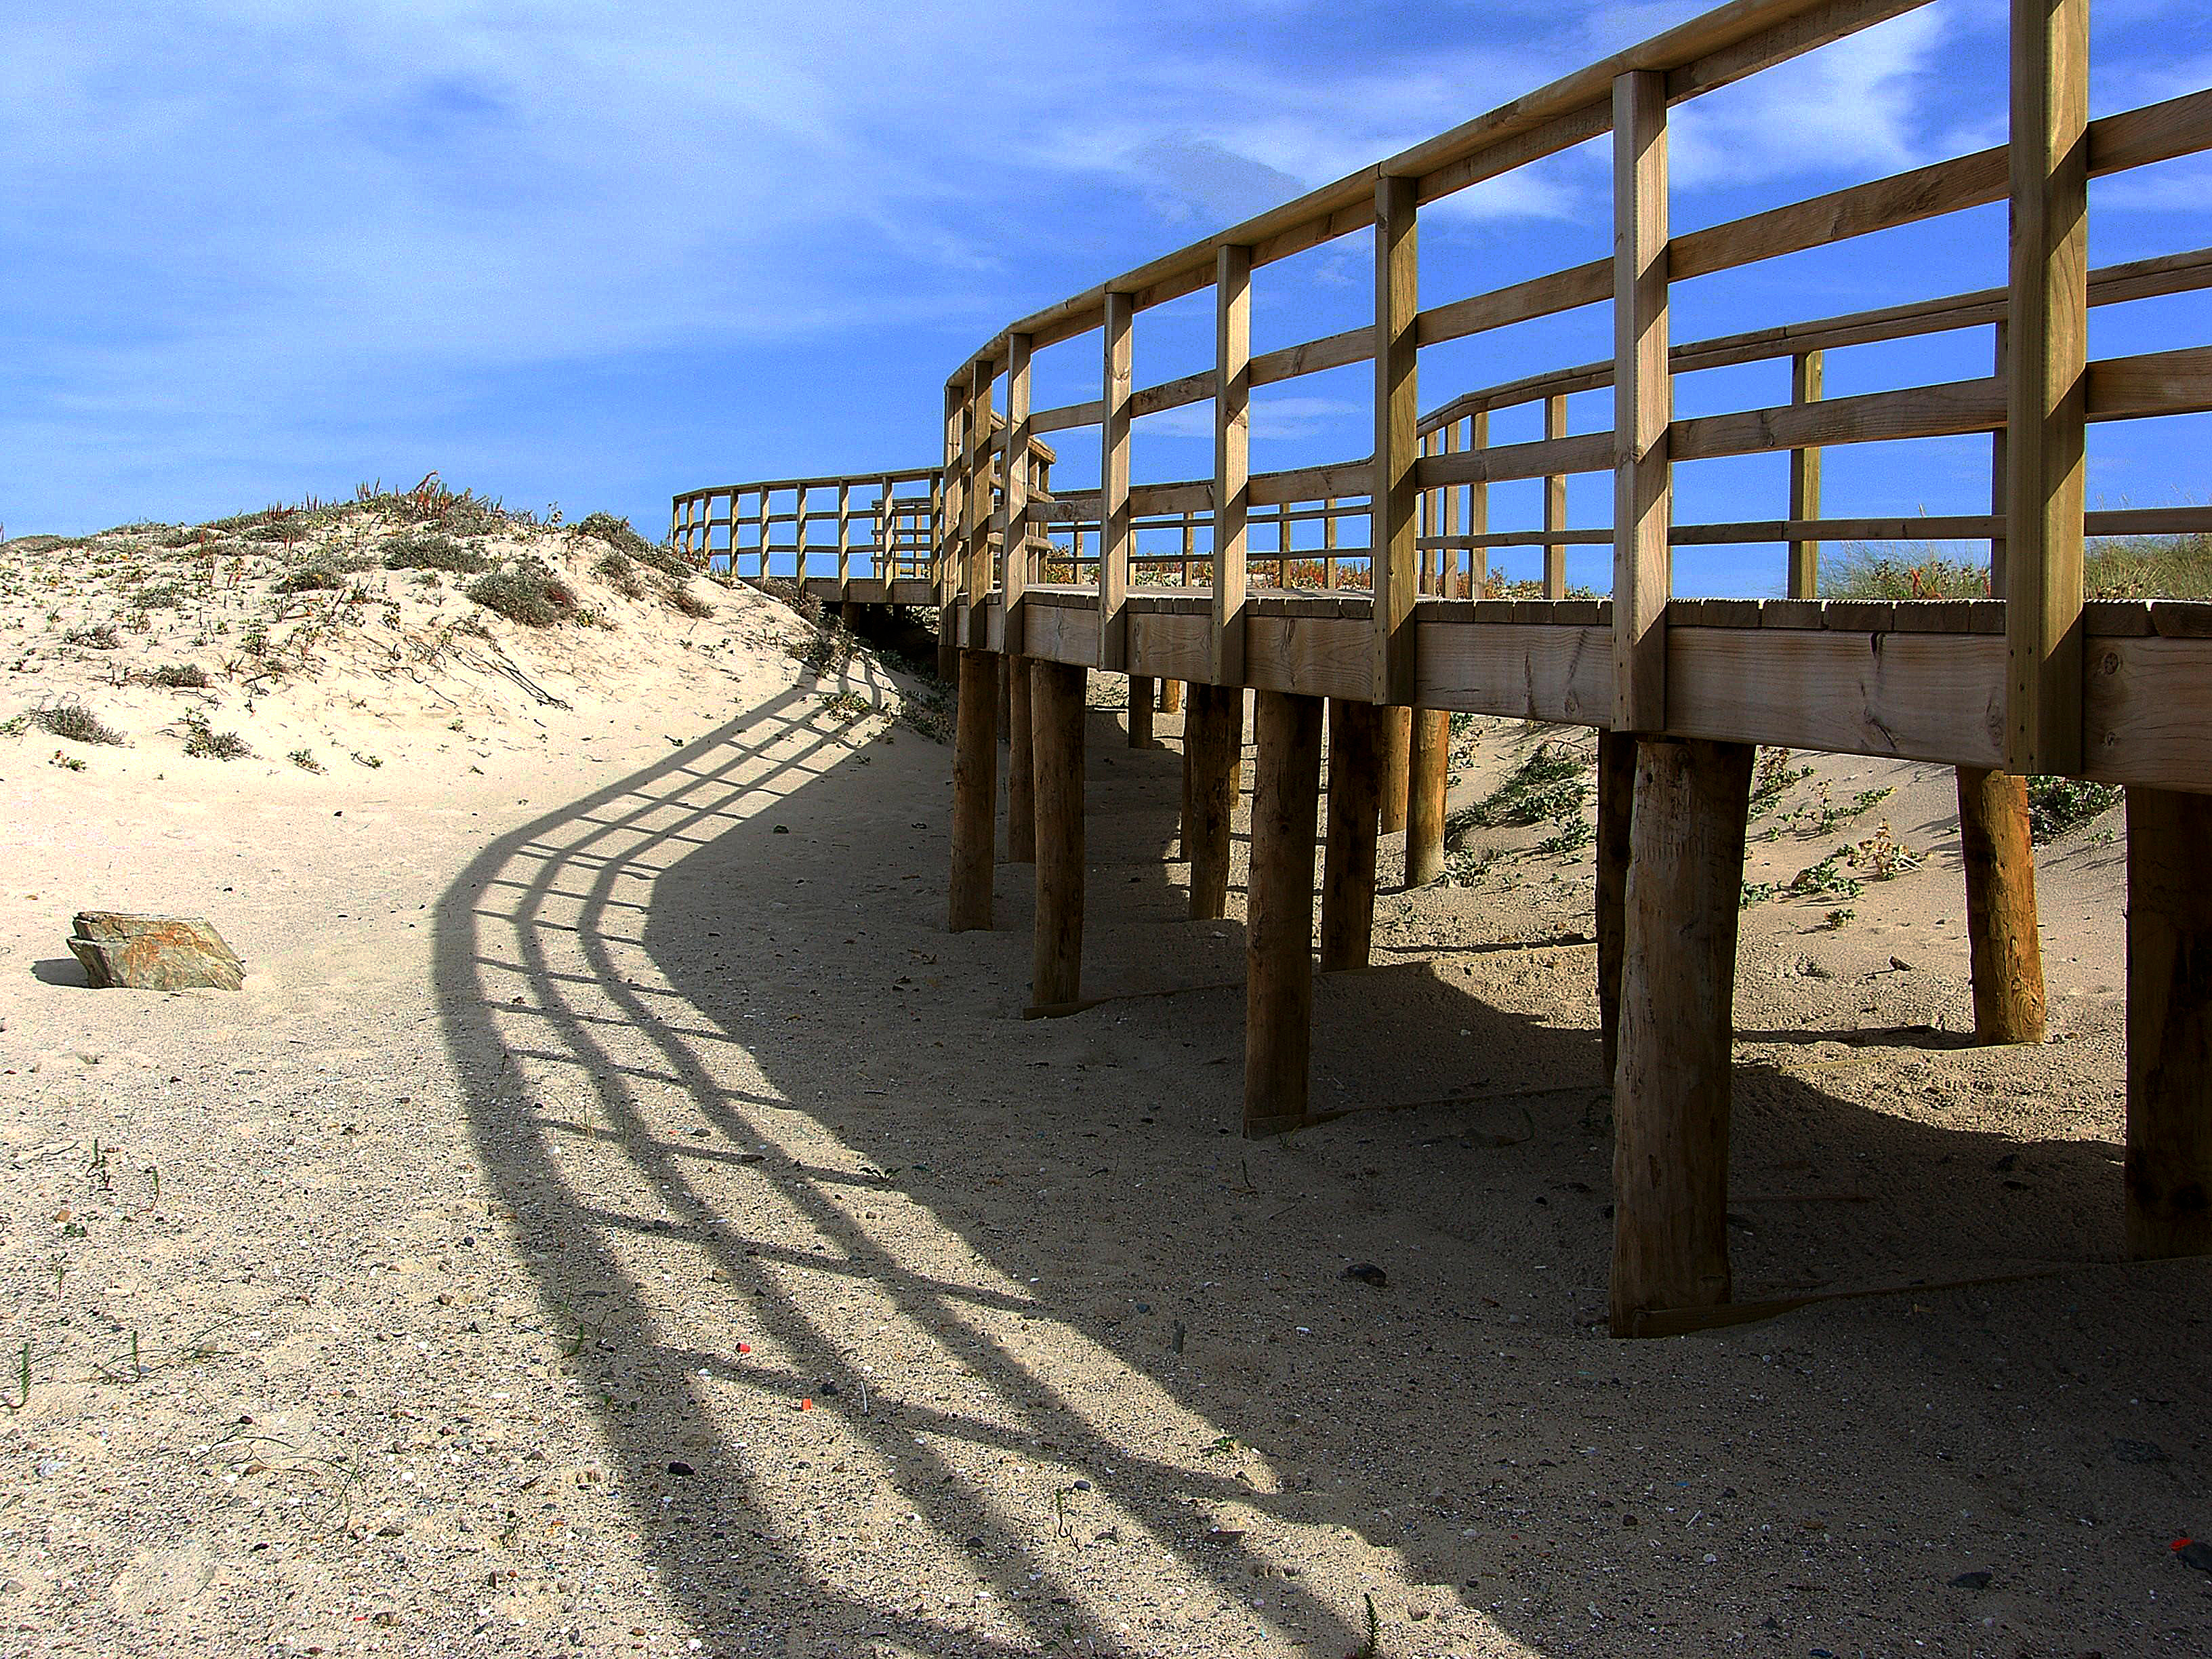
beach, landscape, sea, coast, sand, boardwalk, pier, walkway, vacation, scenery, paisajes, ggl1